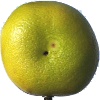
Label: pomelo_sweetie